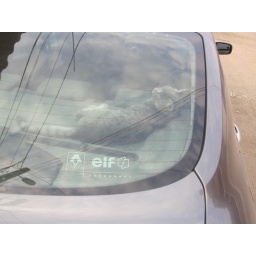
Raluca's cat is sleeping in her car